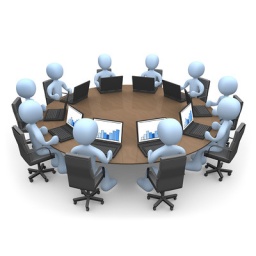
3d people sitting around a table using laptops .